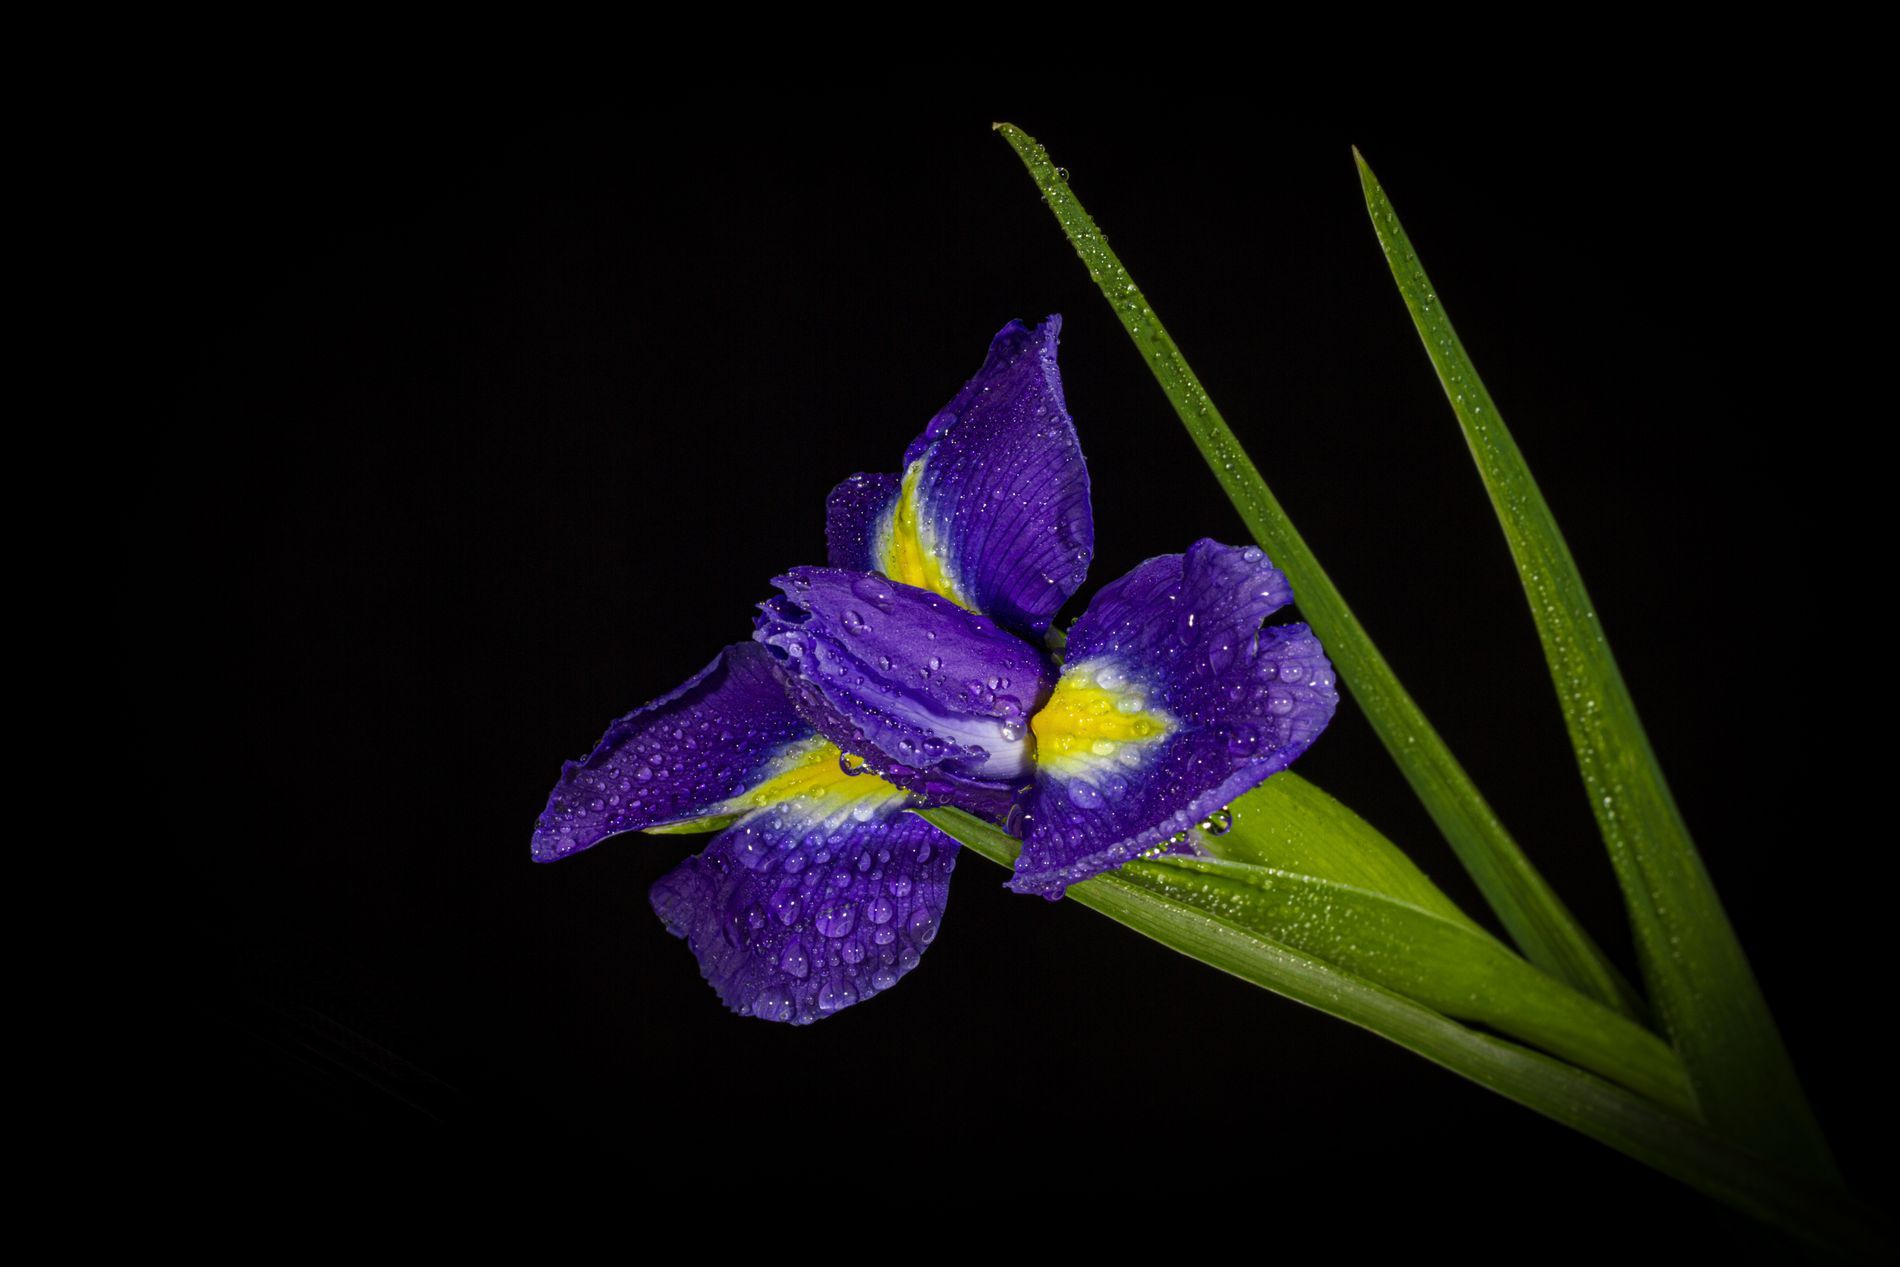
Iris Flower
This close-up portrait image showcases a purple iris flower and green leaves against a black background.
A close-up portrait of a purple iris flower with water drops and green leaves. The color palette of this photo features dominant purple and subtle green from the iris along with deep black from the background The atmosphere of this photo is drama and elegance.
Labels: Flower, Iris, Plant, Petal, Geranium, Acanthaceae, Purple, Crocus, Background, black background
Camera: Canon Canon EOS 7D
Lens: EF50mm f/1.8 II, Canon EF 50mm f/1.8 II
Aperture: F13
Exposure: 1/6 sec
ISO: 100
Focal length: 50.0 mm